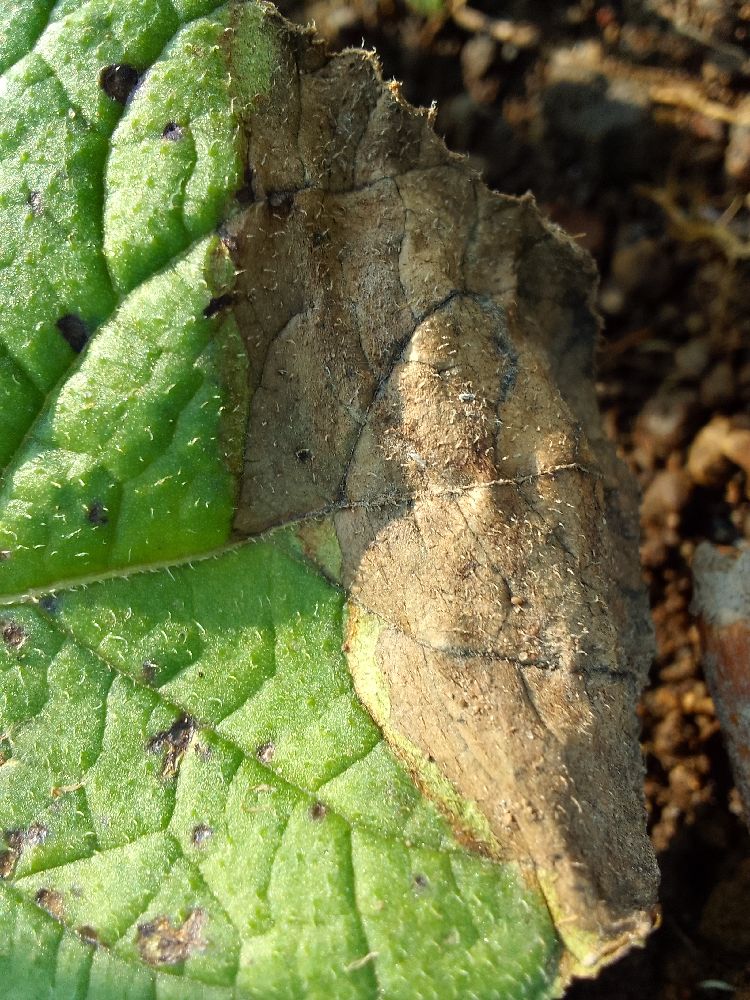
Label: Late blight